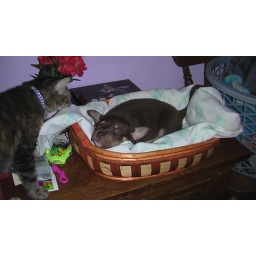
my puppy in her bed